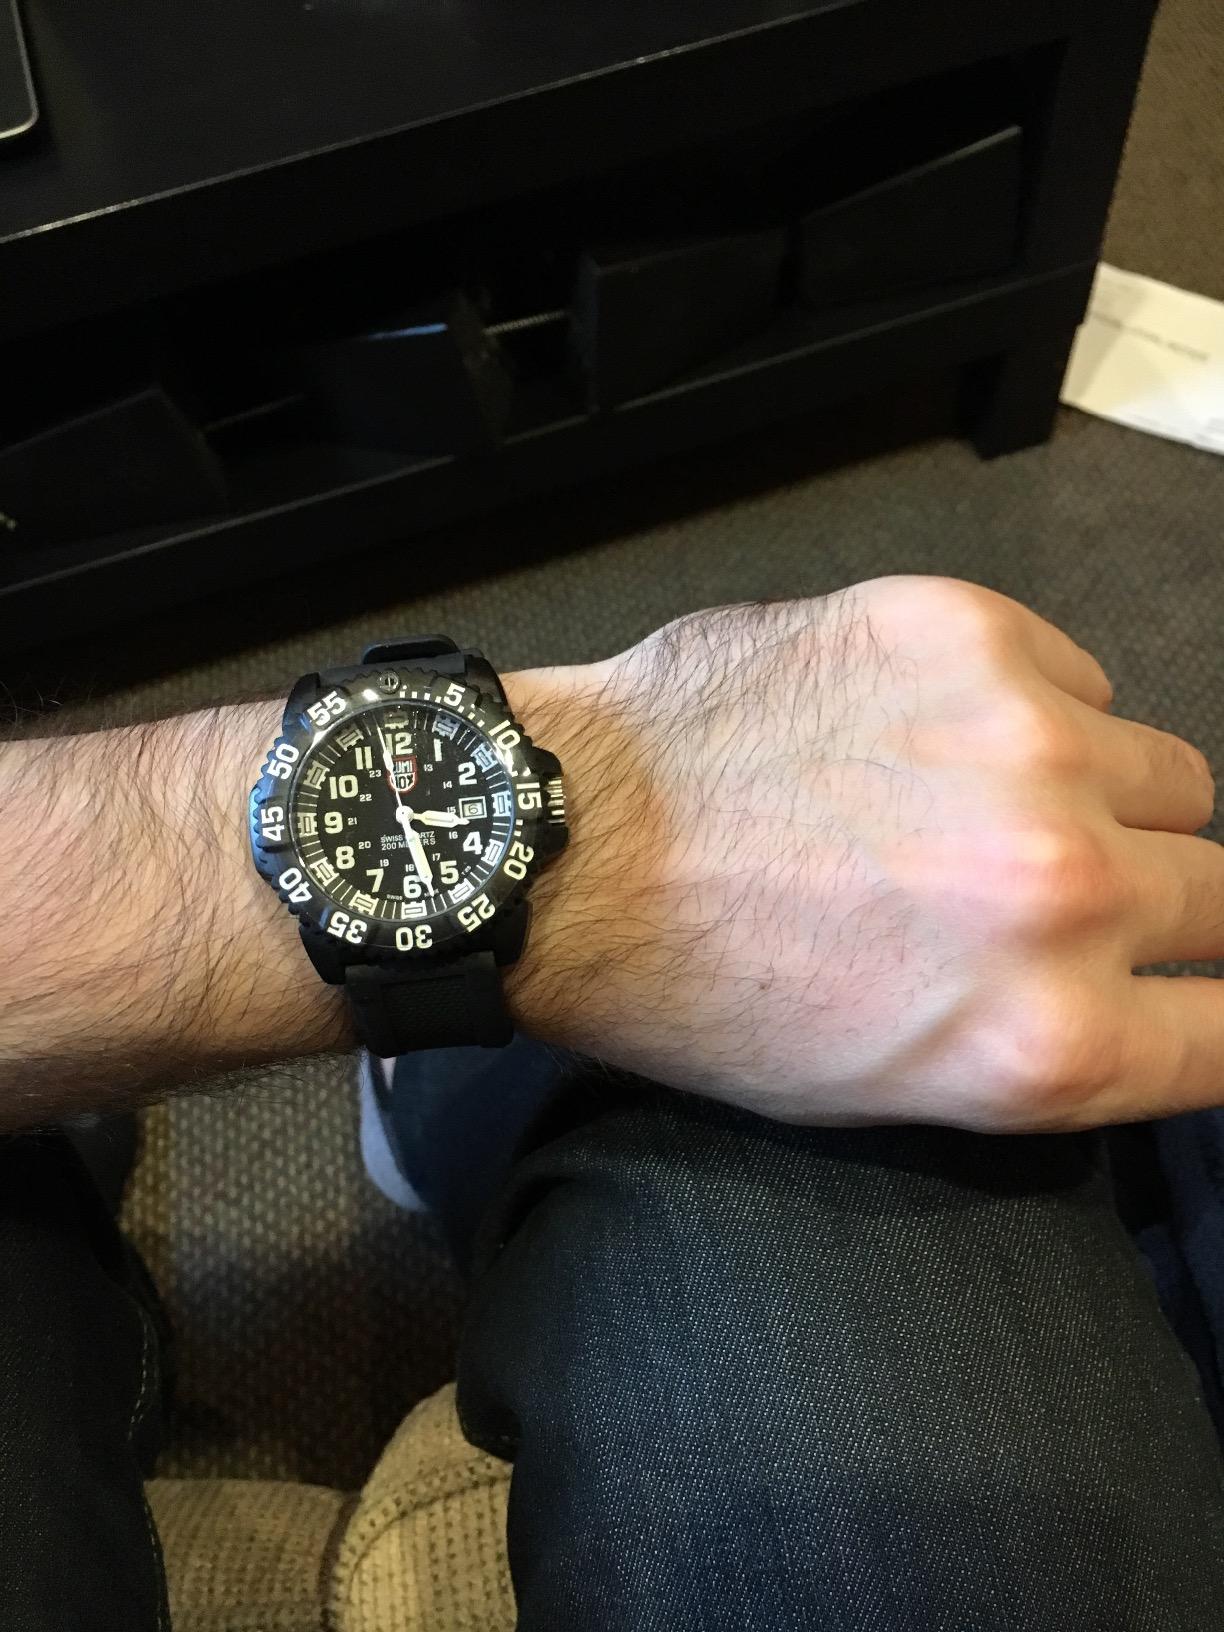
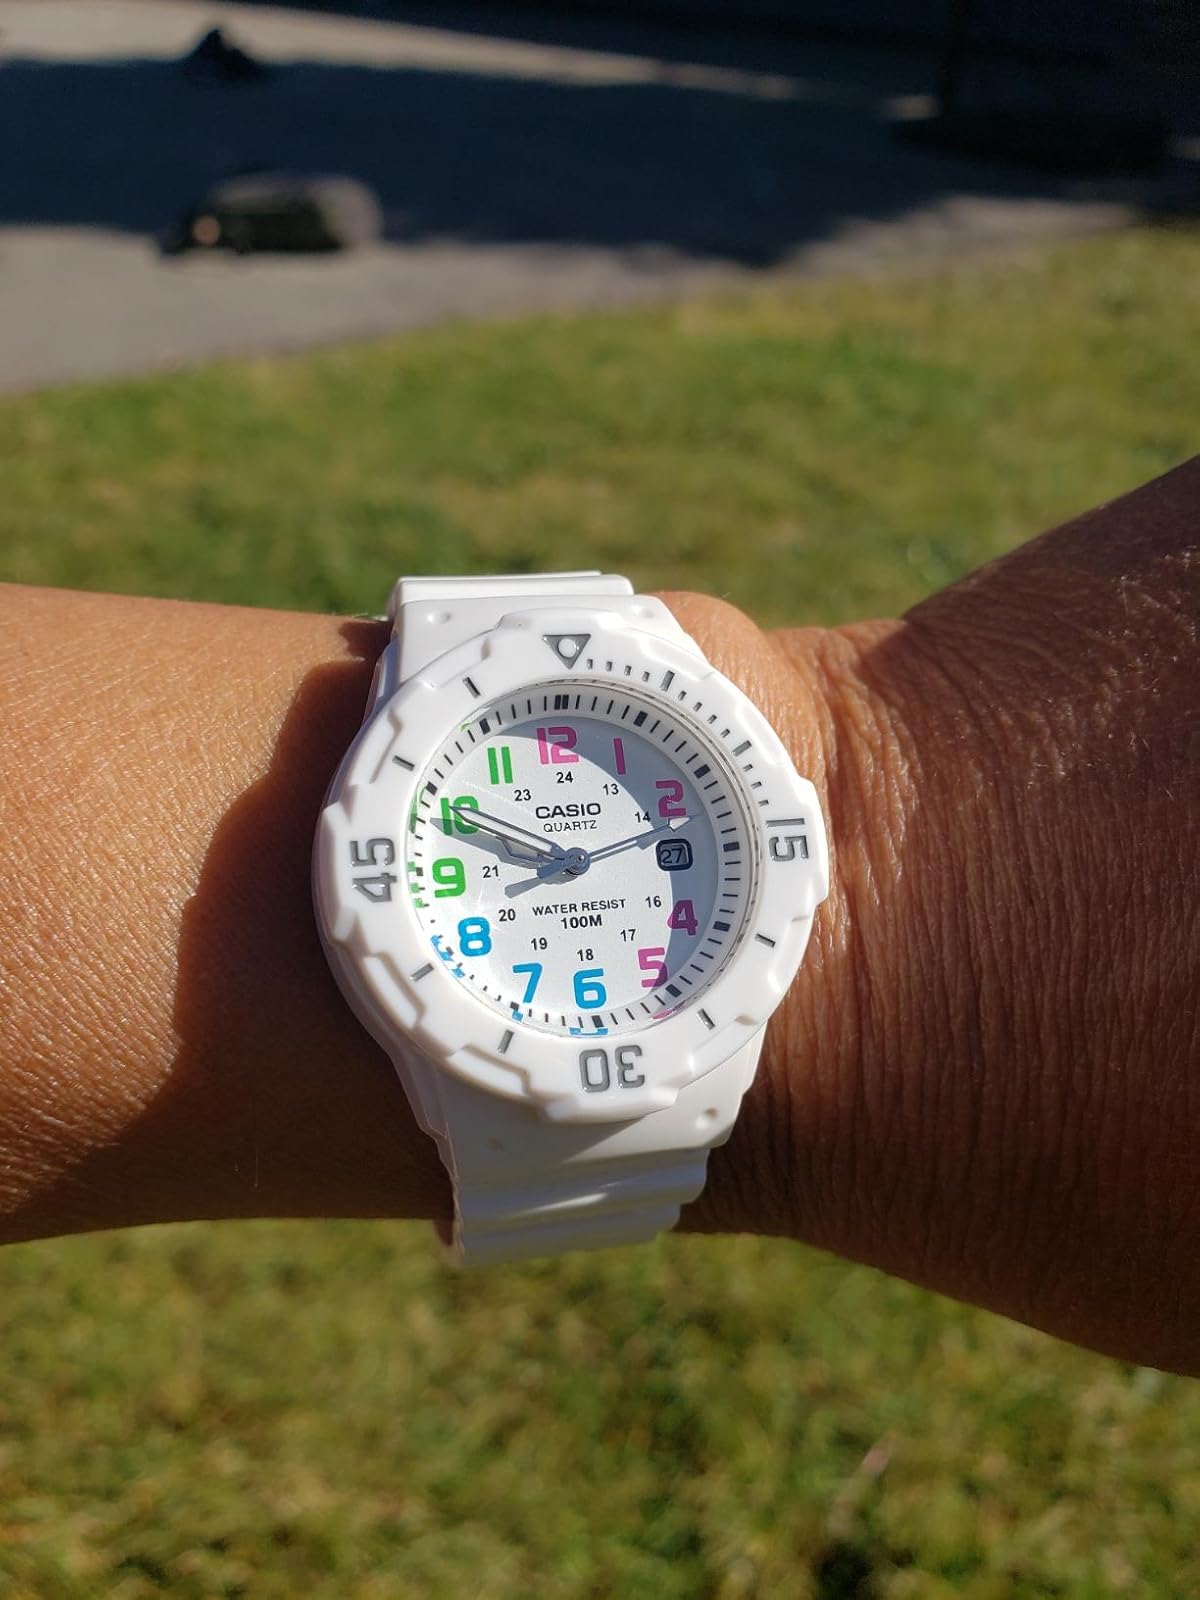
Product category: accessories_watch
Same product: no